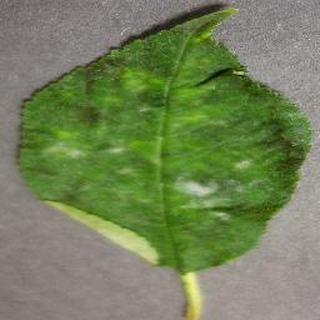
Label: cherry_powdery_mildew